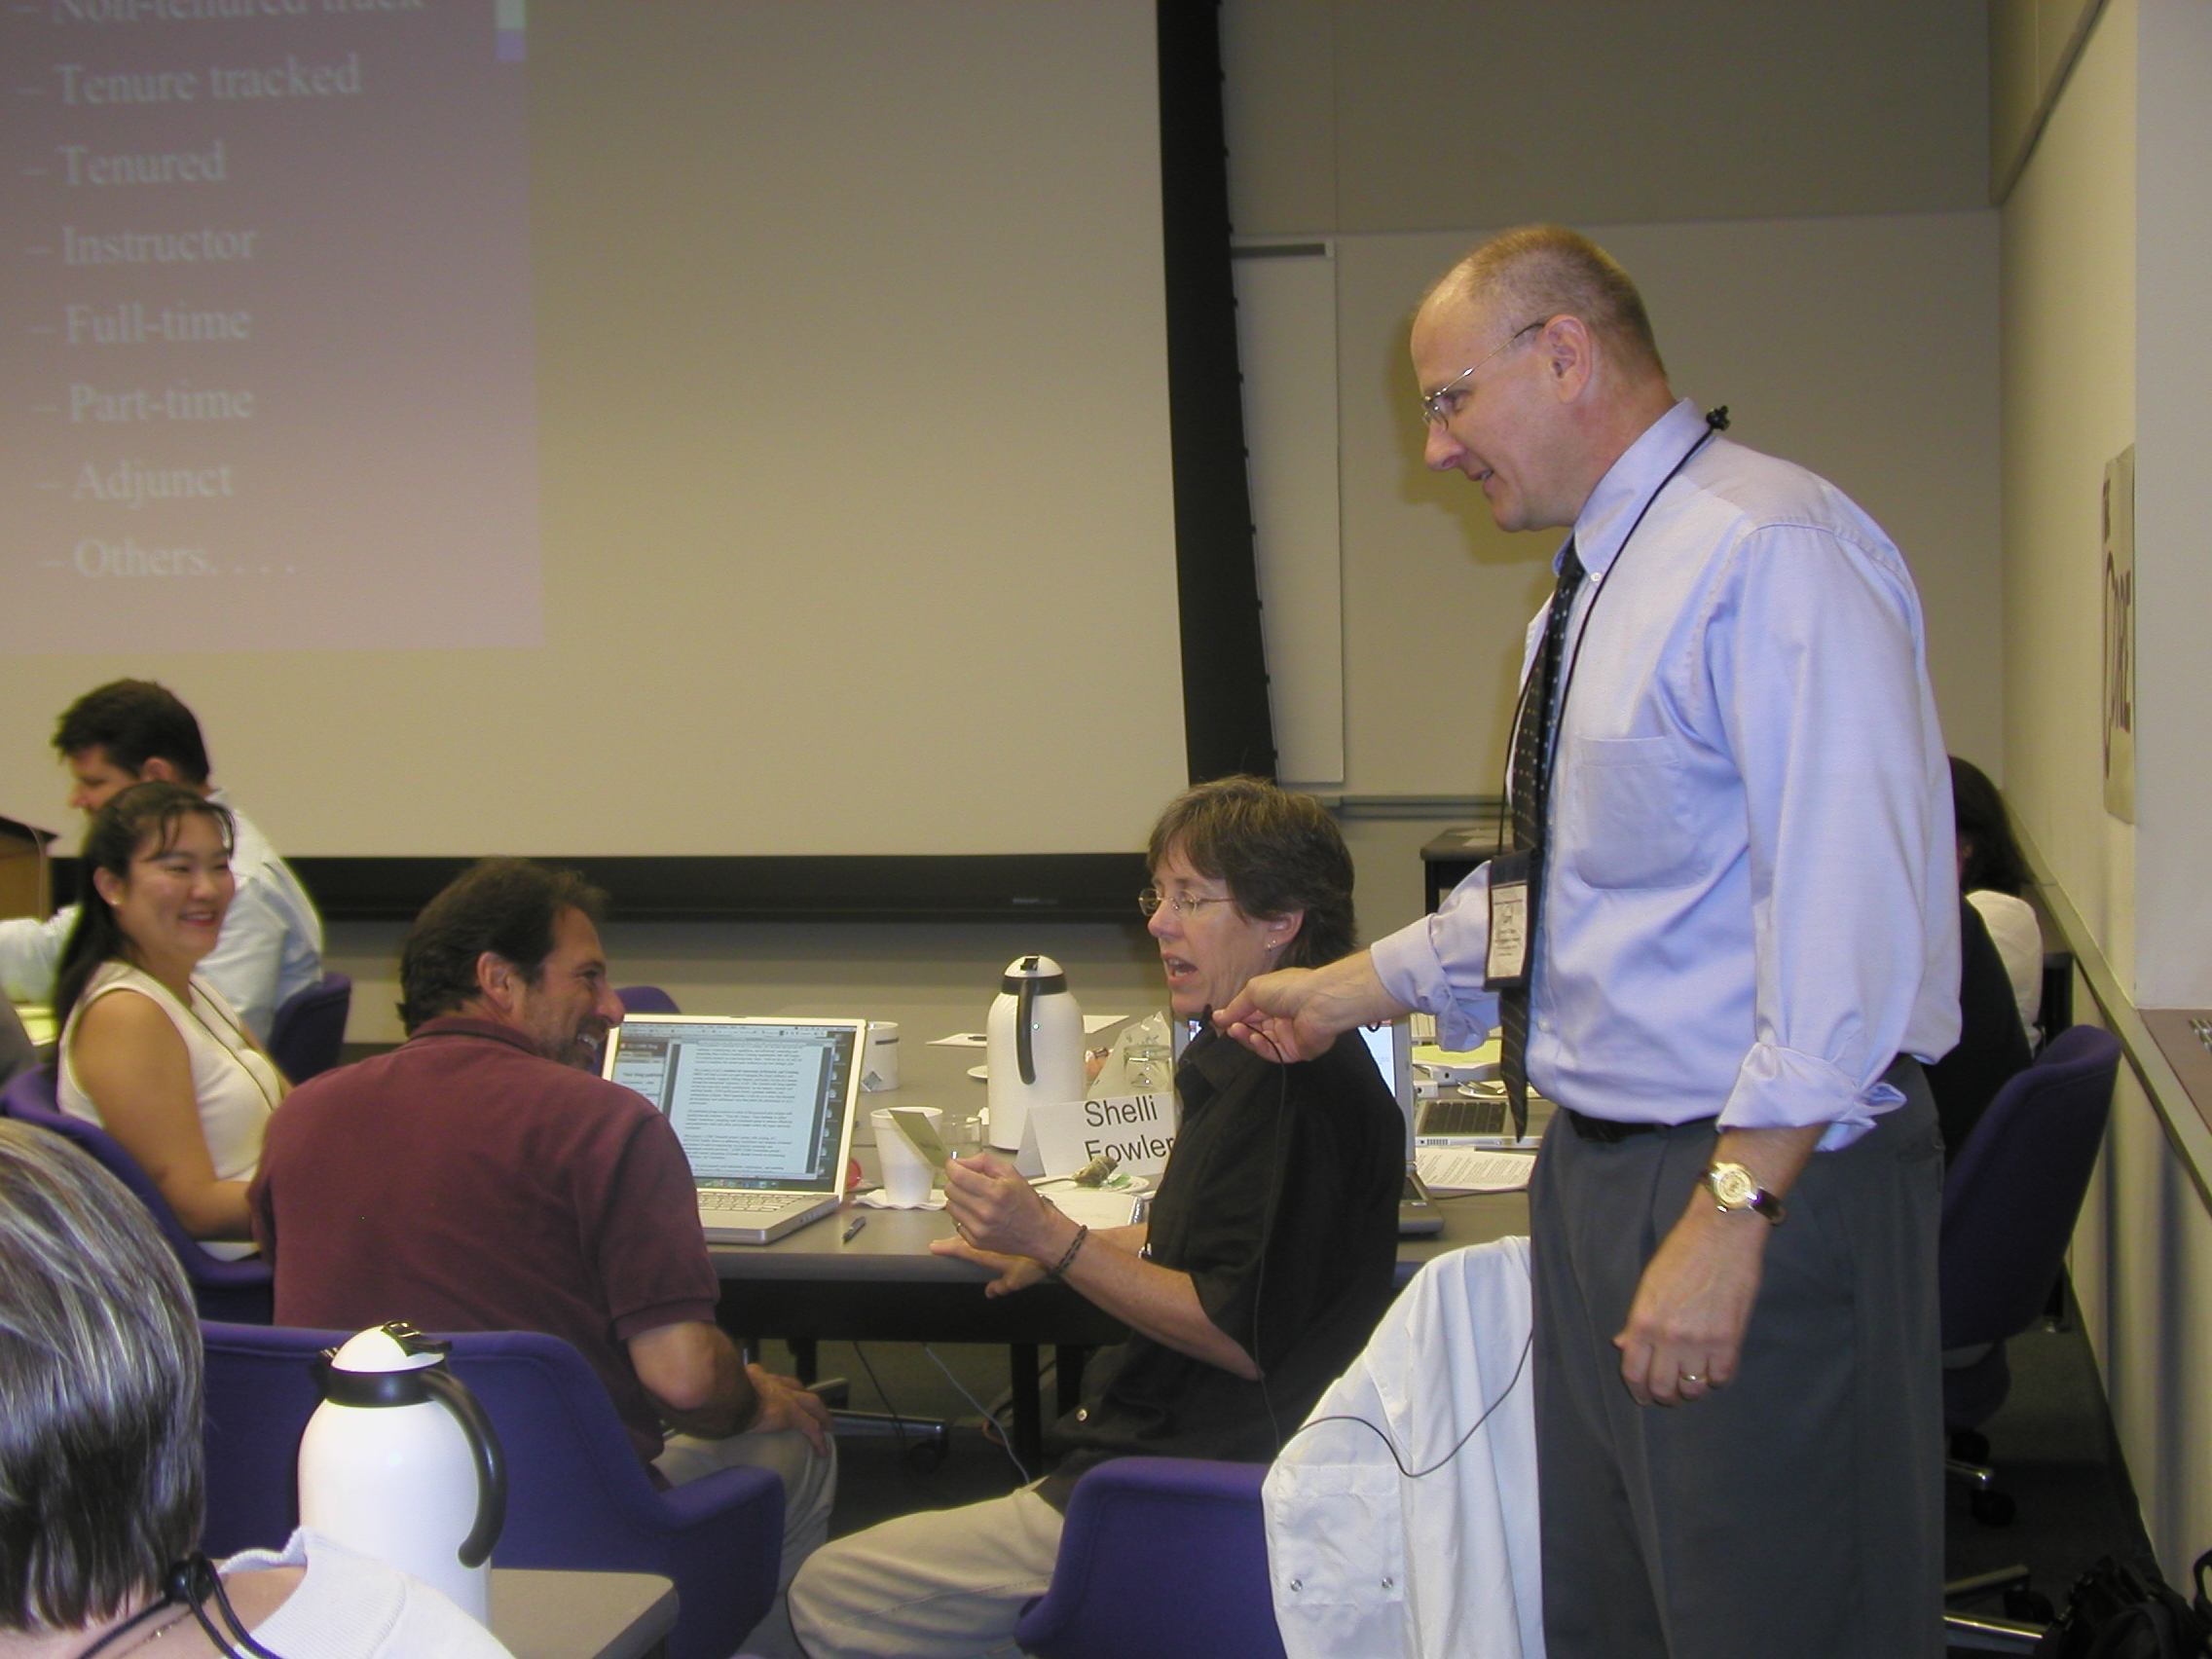
meeting, itl05, academic conference